Johann Baptist von Keller

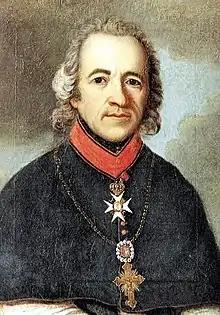
Johann Baptist von Keller.

Johann Baptist von Keller (16 May 1774 – 17 October 1845) was a German Catholic priest from Salem. He served as the first Bishop of Rottenburg.